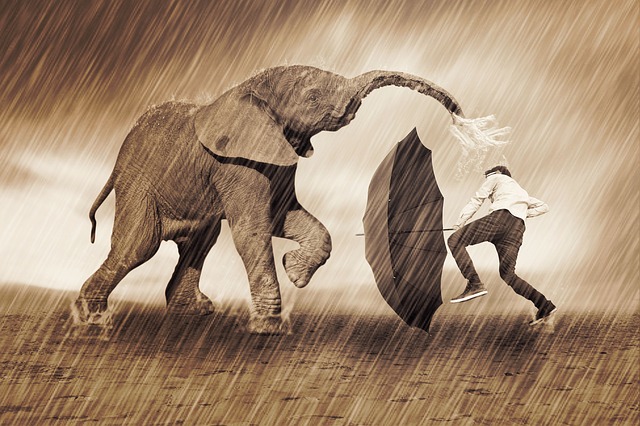
Label: elephant